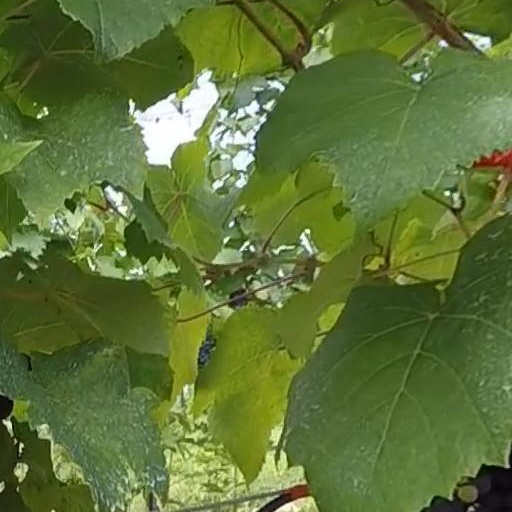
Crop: grape